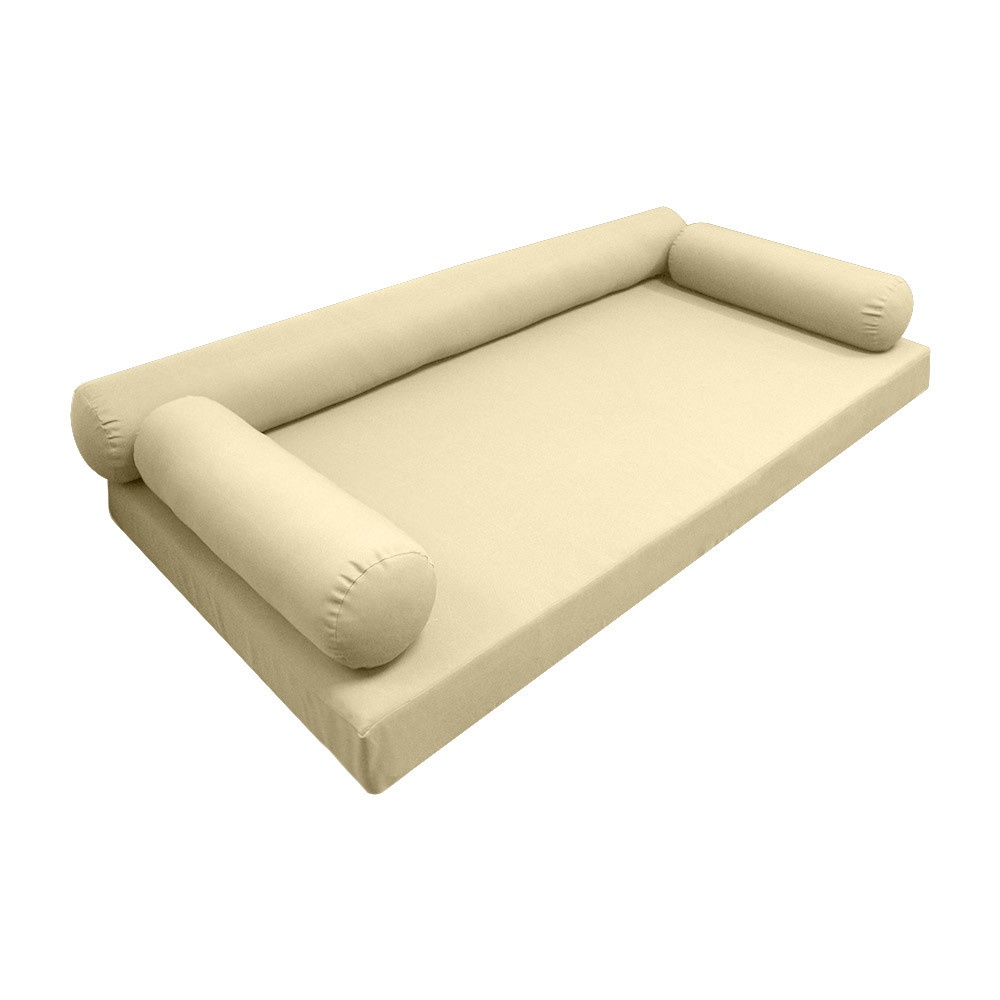
Model-6 AD103 Full Size 4PC Knife Edge Outdoor Daybed Mattress Cushion Bolster Pillow Complete Set
Brand: DBM SHOPIFY
BRAND NEW FINAL SALE: No returns or exchanges Model-6 Full Outdoor Daybed Mattress Bolster Knife Edge Insert and Cover Complete Set - AD103 *** FABRIC SAMPLE IS AVAILABLE, PLEASE CONTACT US *** Premium Foam Mattress Foam Density: (D30) 1.8 PCF High-Densityand Dacron Wrap 3-Layers Foam Mattress:Foam + Fiberfill + Dacron Wrap: 1 x Mattress Foam and Cover Dimension: 75"(A) x 54"(B)x 6"(C) 3-Layers Pillow Insert: Polyester Fiberfill + Fiber Warp + Dacron Wrap 2 x Bolster Inserts and Covers Dimension (2200 Gram Fiberfill): 42" x 8" 1 x Bolster Inserts and Covers Dimension(4000 Gram Fiberfill): 73" x 8" Color: AD103 PLEASE REMOVE THE COVER FROM THE BAG AND OPEN IT TO SEE ITS TRUE COLOR. THIS COLOR LOOK PEACHY WHEN IT IS FOLDED OVER ITSELF Edge Trim: Knife Edge Packaging: VacuumPacked Fabric: 230 Gram Polyester Upholstery Hidden Zipper Water Repellent *Not Water Proof* Store Cushions and Covers In Rainy Season Allow 48 hours to restore back to original thickness afteropening package Covers and Inserts are packed individually *assemblingrequired* Cleaning: Soap clean and rinse off with water hose Quantity: 1 Shipping: Small Item Shipping FINAL SALE: No returns or exchanges To view additional color options, click the image below
Category: Furniture > Outdoor Furniture > Outdoor Beds > Daybeds